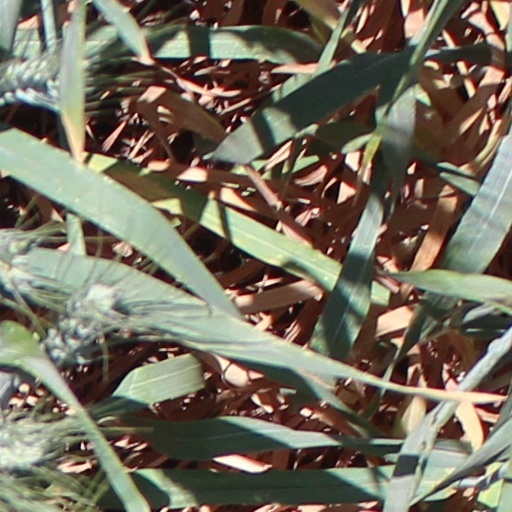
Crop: wheat